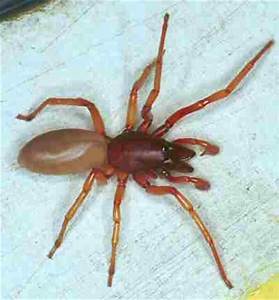
Label: ragno